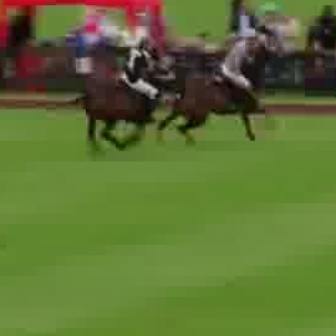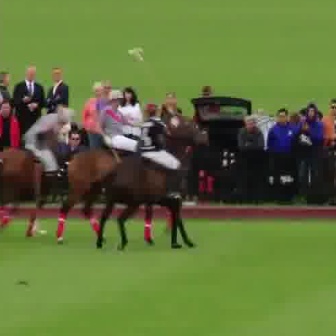
  Please identify the target specified by the bounding box [159,24,273,139] in the first image and locate it in the second image. Return the coordinates in [x_min,y_min,x_max,y_max] format.
Answer: [58,91,206,239]